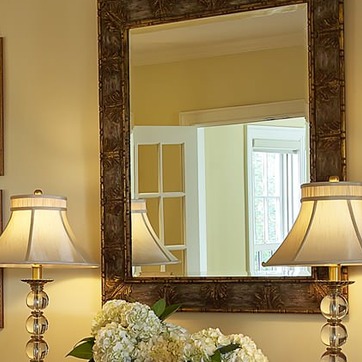
Material: mirror